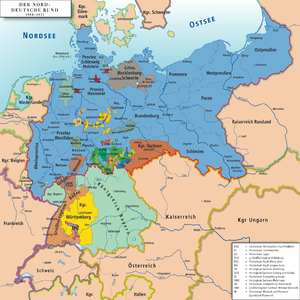
Victoria Adélaïde Marie Louise du Royaume-Uni, princesse royale de Grande-Bretagne et d'Irlande puis, par son mariage, reine de Prusse et impératrice allemande, est née le 21 novembre 1840 au palais de Buckingham, à Londres, et morte le 5 août 1901 à Friedrichshof, en Allemagne. Fille aînée de la reine Victoria du Royaume-Uni et du prince Albert, elle est impératrice allemande et reine de Prusse durant les 99 jours de règne de son époux, Frédéric III.